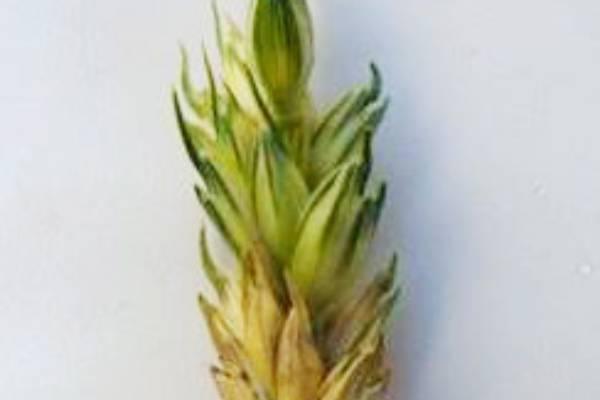
Plant: Wheat
Disease: wheat head scab